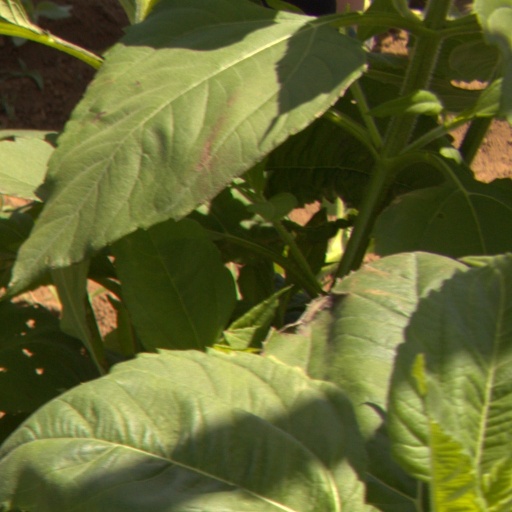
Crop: Jerusalem artichoke